Three Witches

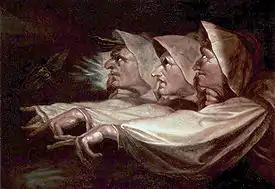
Henry Fuseli's 1783 painting

In a version of "Macbeth" by William Davenant (1606–1668), a scene was added in which the witches tell Macduff and his wife of their future as well as several lines for the two before Macbeth's entrance in act 4. Most of these lines were taken directly from Thomas Middleton's play "The Witch". David Garrick kept these added scenes in his eighteenth-century version.